Tommaso Aversa

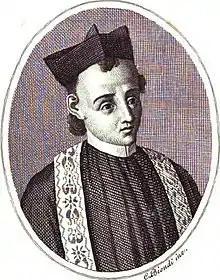
Tommaso Aversa

Tommaso Aversa (1623 3 April 1663) was an Italian Baroque poet and playwright.